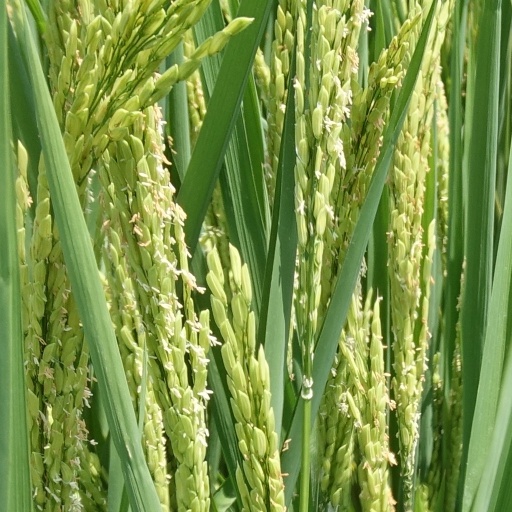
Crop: rice